Palestine–Russia relations

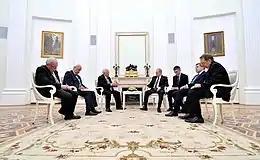
Mahmoud Abbas and Vladimir Putin. April 18, 2016 in Kremlin.

After the fall of the Soviet Union, the newly created Russian Federation continued supporting the militants, albeit in a somewhat limited fashion.